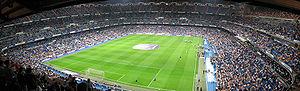
Le stade Santiago Bernabéu est un stade de football situé à Madrid, Espagne. Inauguré le 14 décembre 1947 et propriété du Real Madrid, sa capacité est depuis 2006 de 81 044 spectateurs. Il se trouve au cœur de la capitale espagnole, sur le Paseo de la Castellana dans le district de Chamartín. Il est desservi par la station de métro du même nom. Initialement connu comme le Nouveau stade Chamartín, il reçoit son nom actuel en 1955 en l'honneur du président du club de l'époque, Santiago Bernabéu.